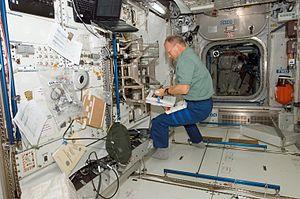
Le laboratoire européen Columbus, est un laboratoire spatial pressurisé construit en Italie et faisant partie de la Station spatiale internationale. Son lancement, initialement prévu fin 2004 est reporté principalement en raison de l'explosion de la navette spatiale Columbia en février 2003 et de l'arrêt des lancements qu'elle entraîne. Le lancement a finalement lieu le 7 février 2008 par la navette spatiale américaine Atlantis lors de la mission STS-122 et il est amarré à la Station depuis le 11 février 2008.